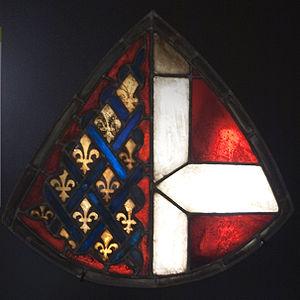
Copie d'un vitrail aux armes d'Amédée VII de Savoie et de Bonne de Berry, son épouse. L'original se trouve au Musée historique de Lausanne, cette copie fait partie de la collection du Château de Chillon. Arms reversed.
Amédée VII de Savoie, dit le comte Rouge, né au château d'Aveillane le 24 février 1360, mort à Ripaille le 1ᵉʳ novembre 1391, est comte de Savoie, duc de Chablais et d'Aoste, marquis en Italie, de 1383 à 1391. Il est le fils du comte Amédée VI, dit le comte Vert et de Bonne de Bourbon.